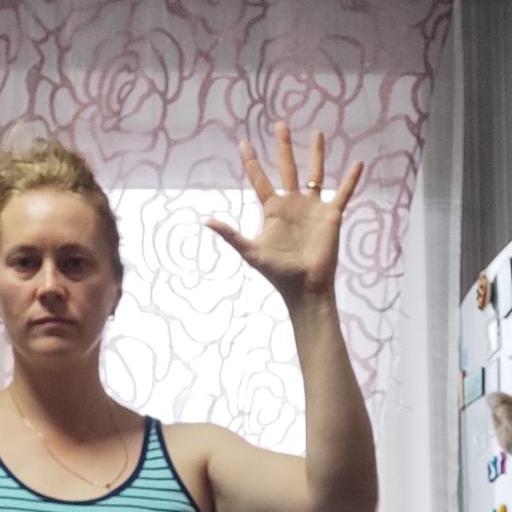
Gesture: palm